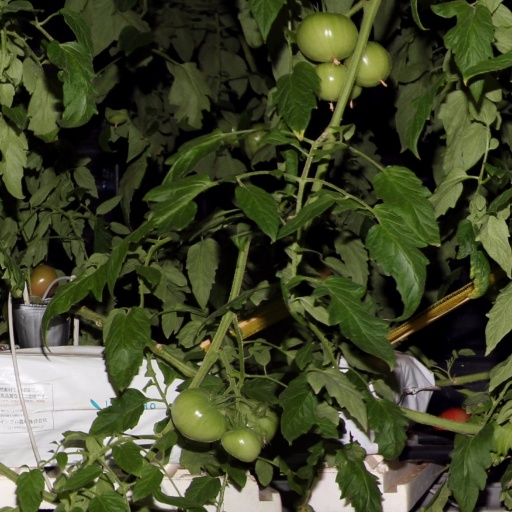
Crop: tomato